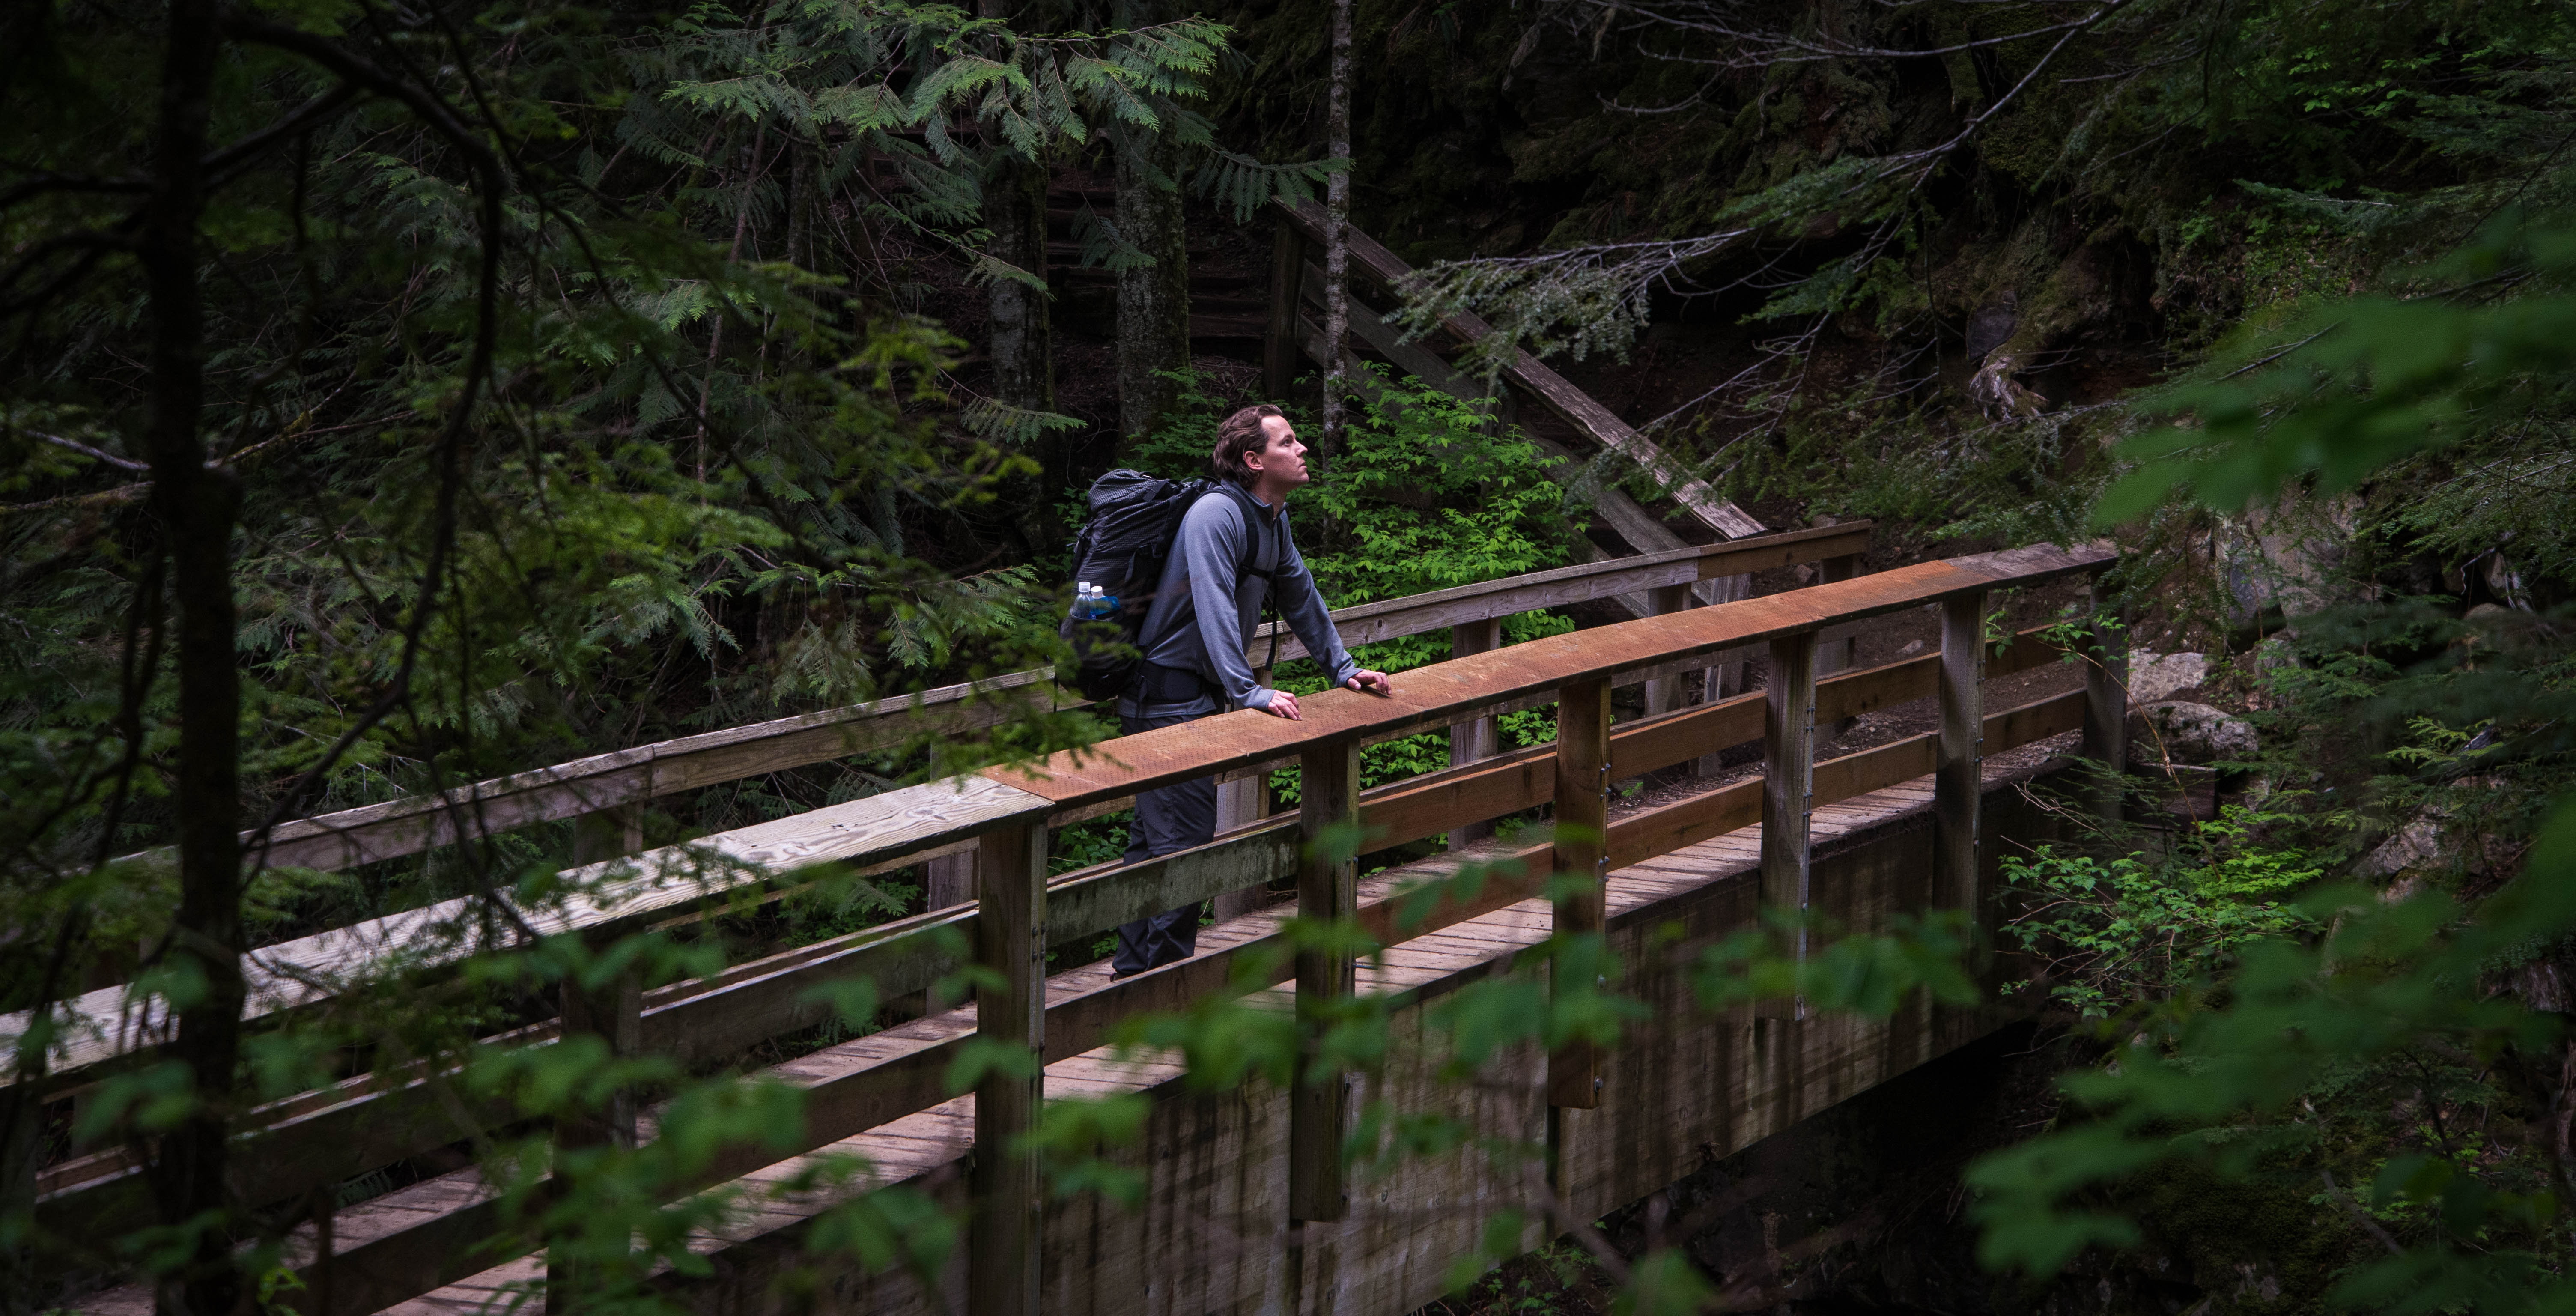
man, nature, forest, wilderness, person, hiking, trail, bridge, adventure, hiker, jungle, outdoors, outside, rainforest, wanderlust, woodland, habitat, screenshot, natural environment, geological phenomenon